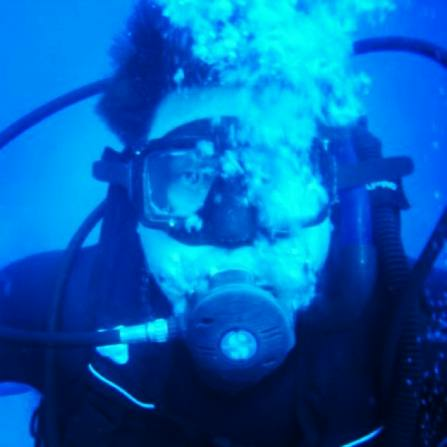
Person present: Yes